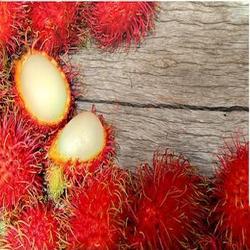
Label: Rambutan